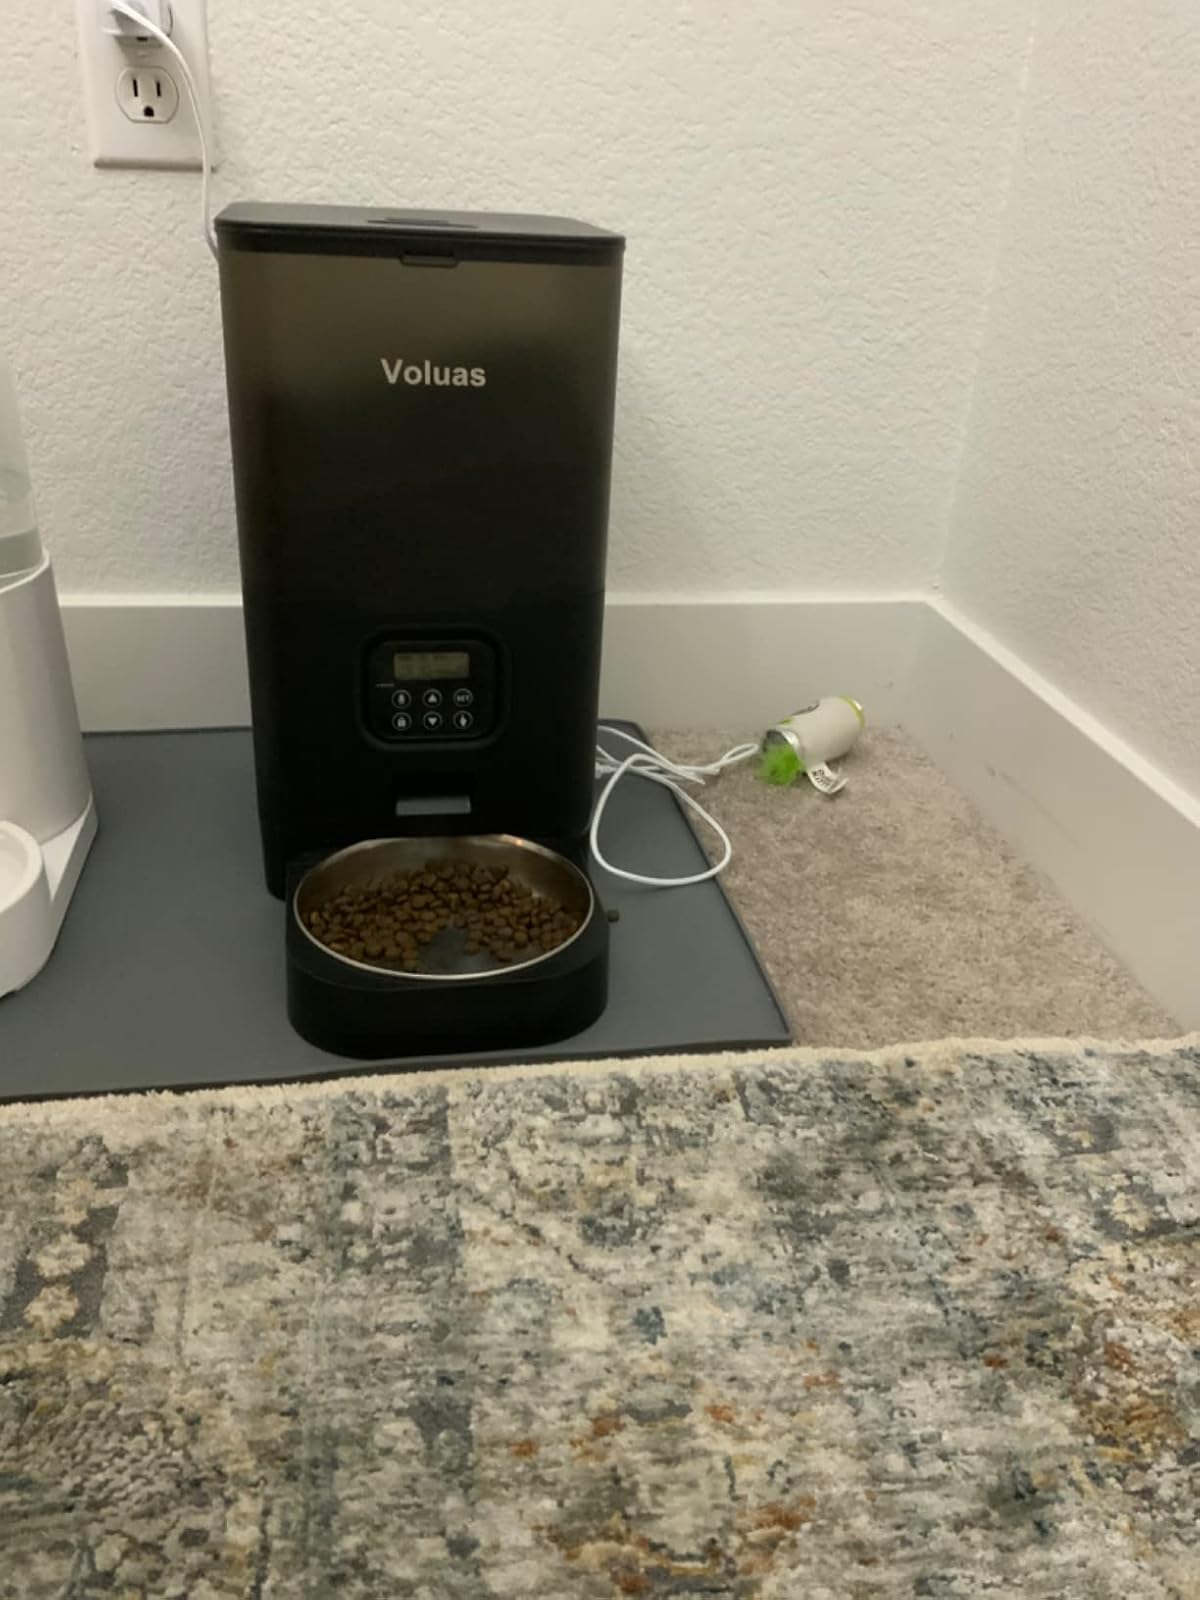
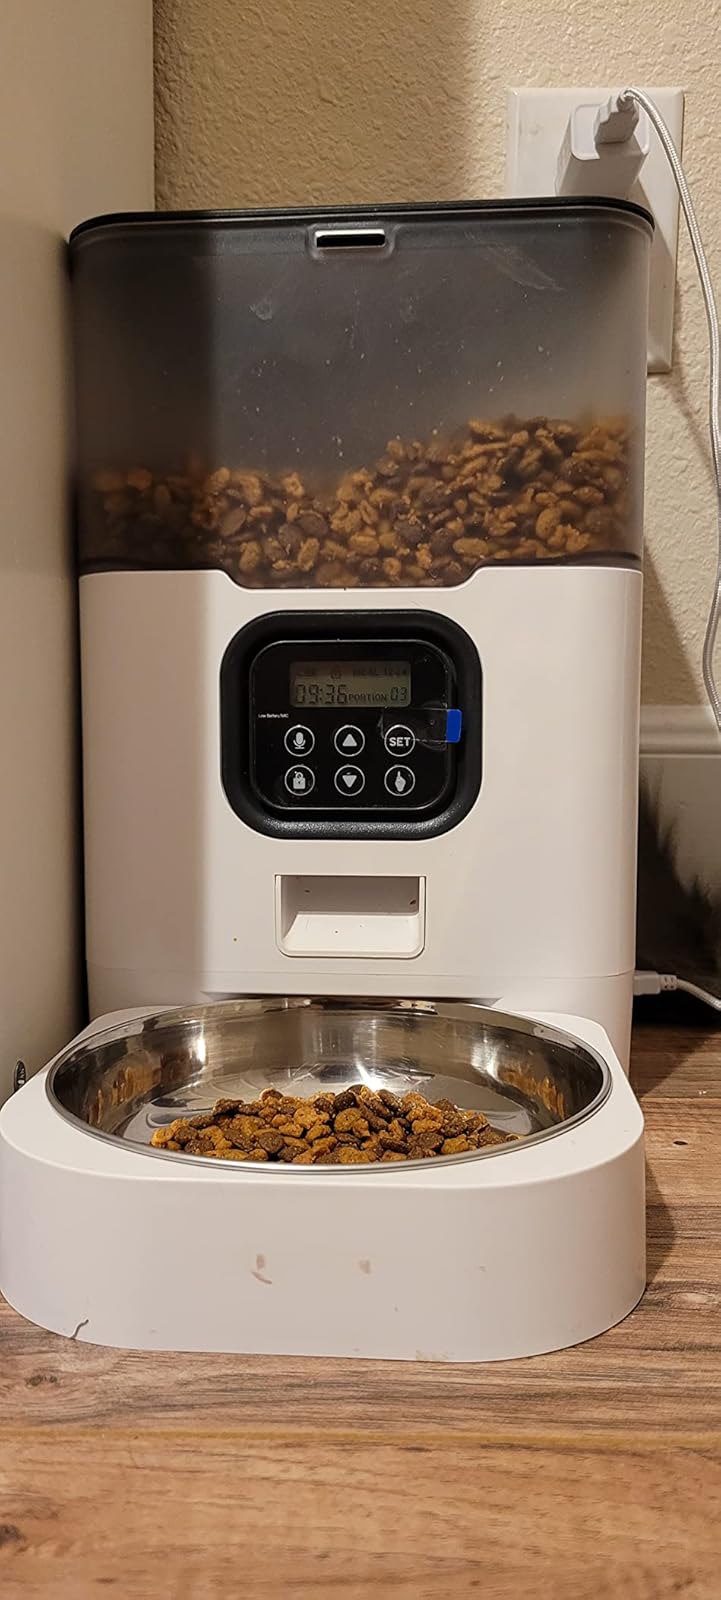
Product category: items_feeder
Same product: no